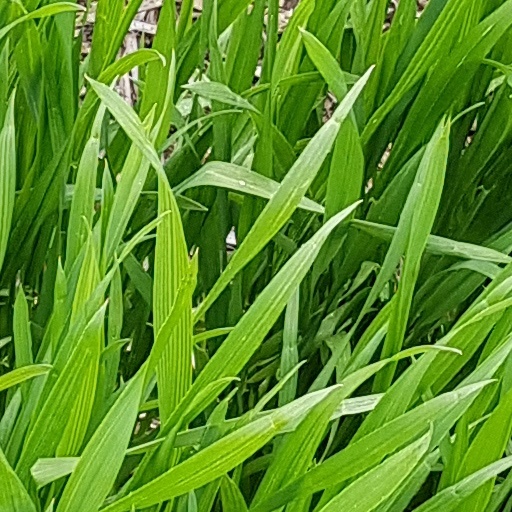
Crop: wheat